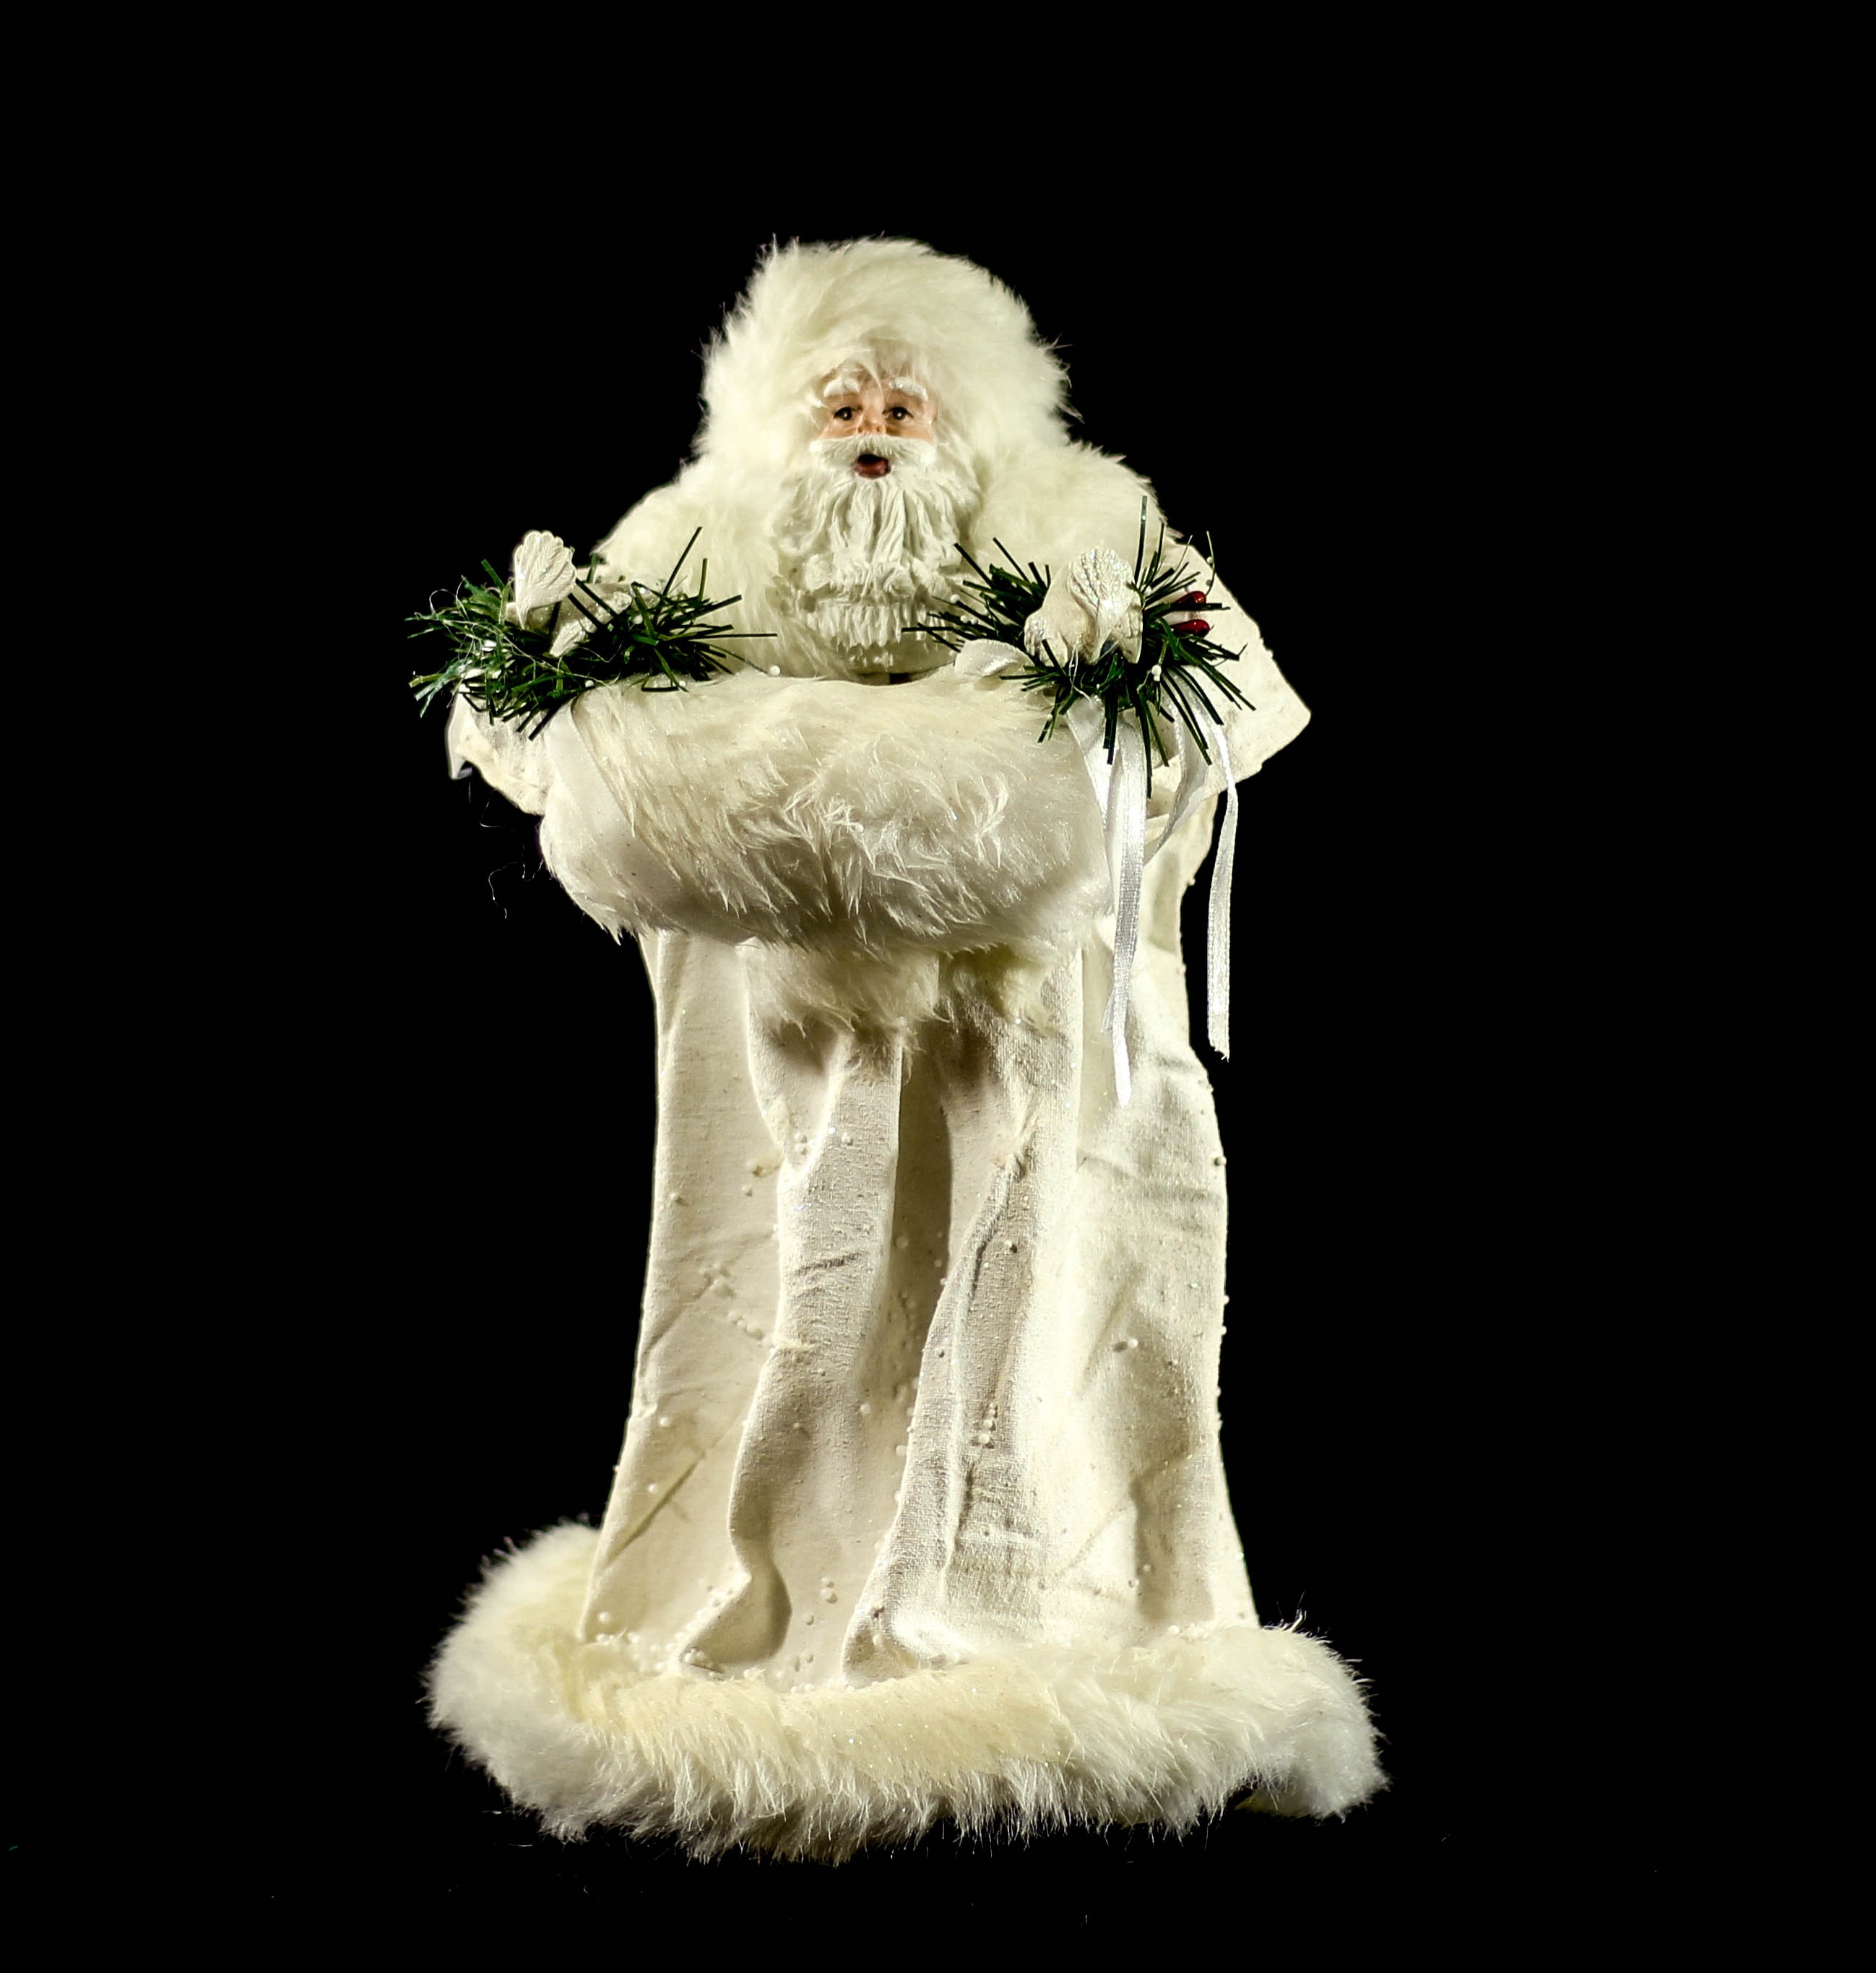
monument, statue, fur, christmas, toy, santa, father christmas, sculpture, doll, figurine, santa claus, gown, white beard, fur coat, saint nicholas, fictional character, holiday decoration, kris kringle, tree topper